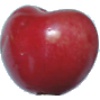
Label: Cherry 2